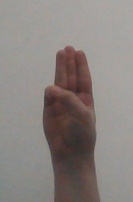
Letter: thaa